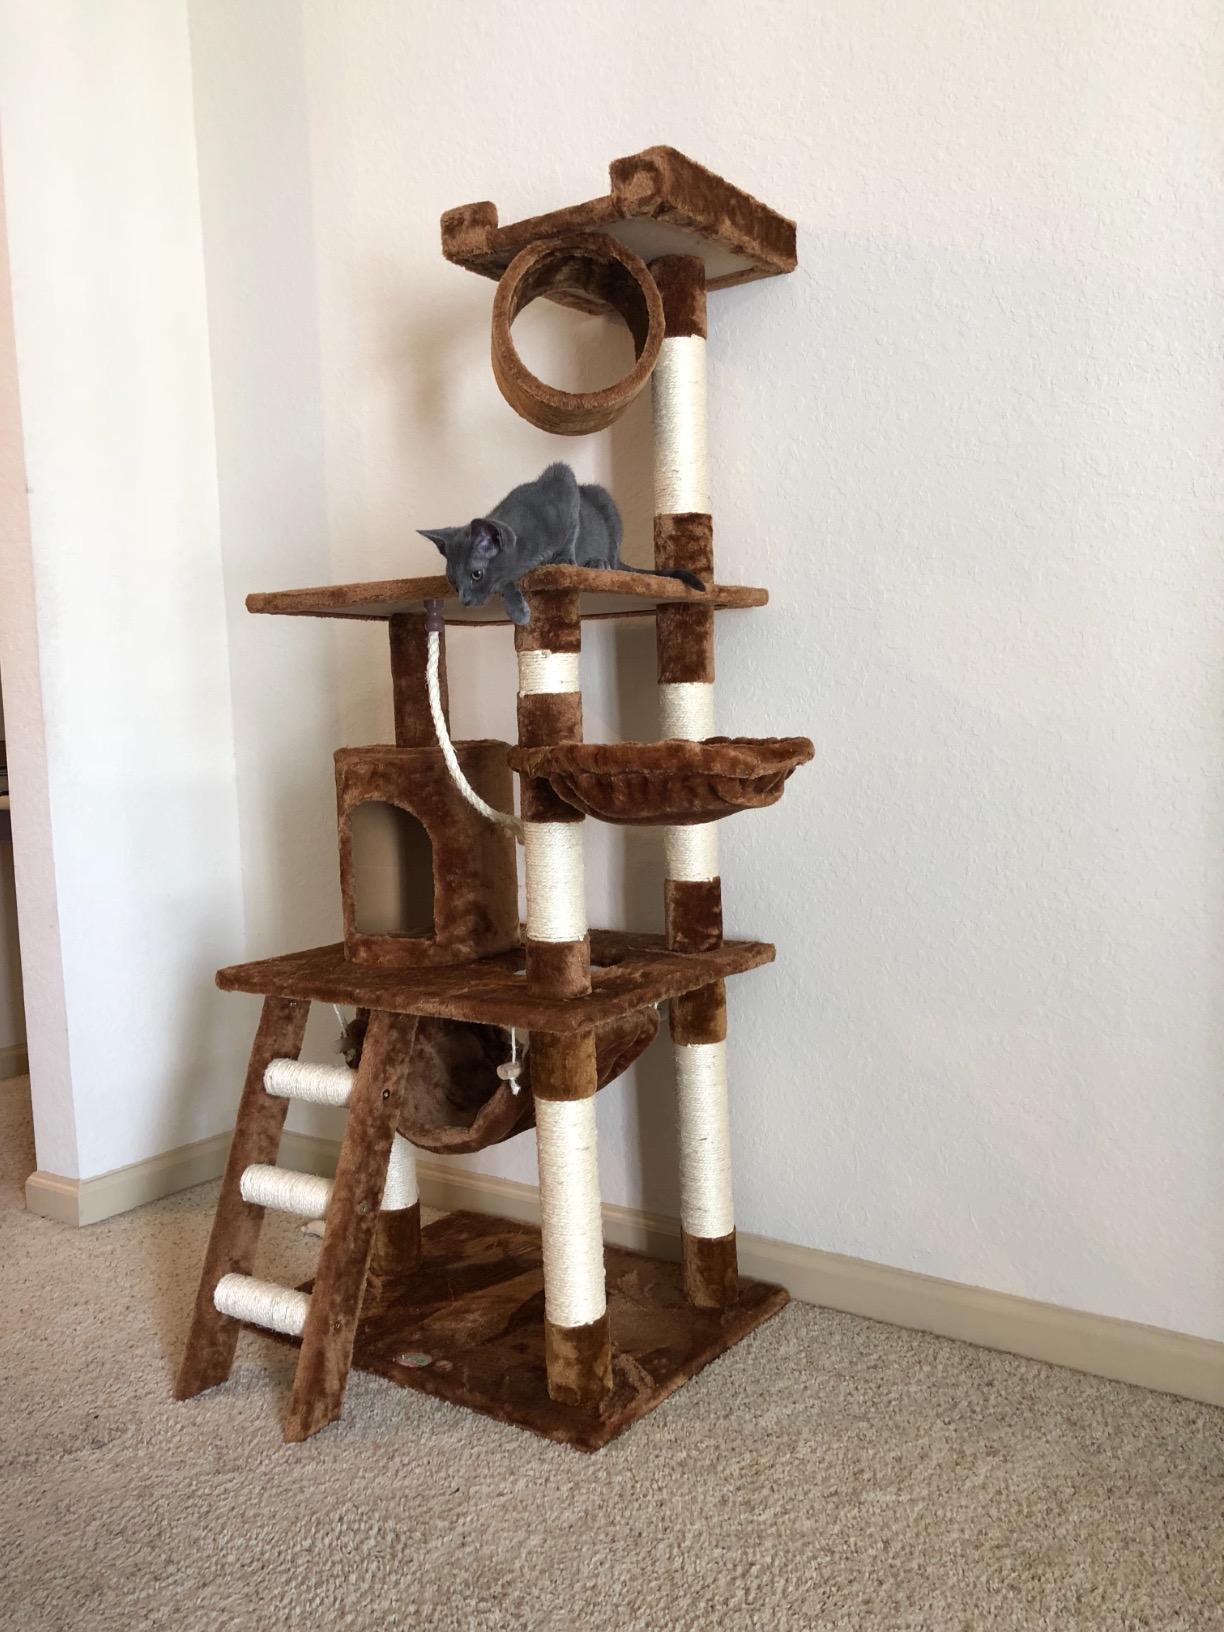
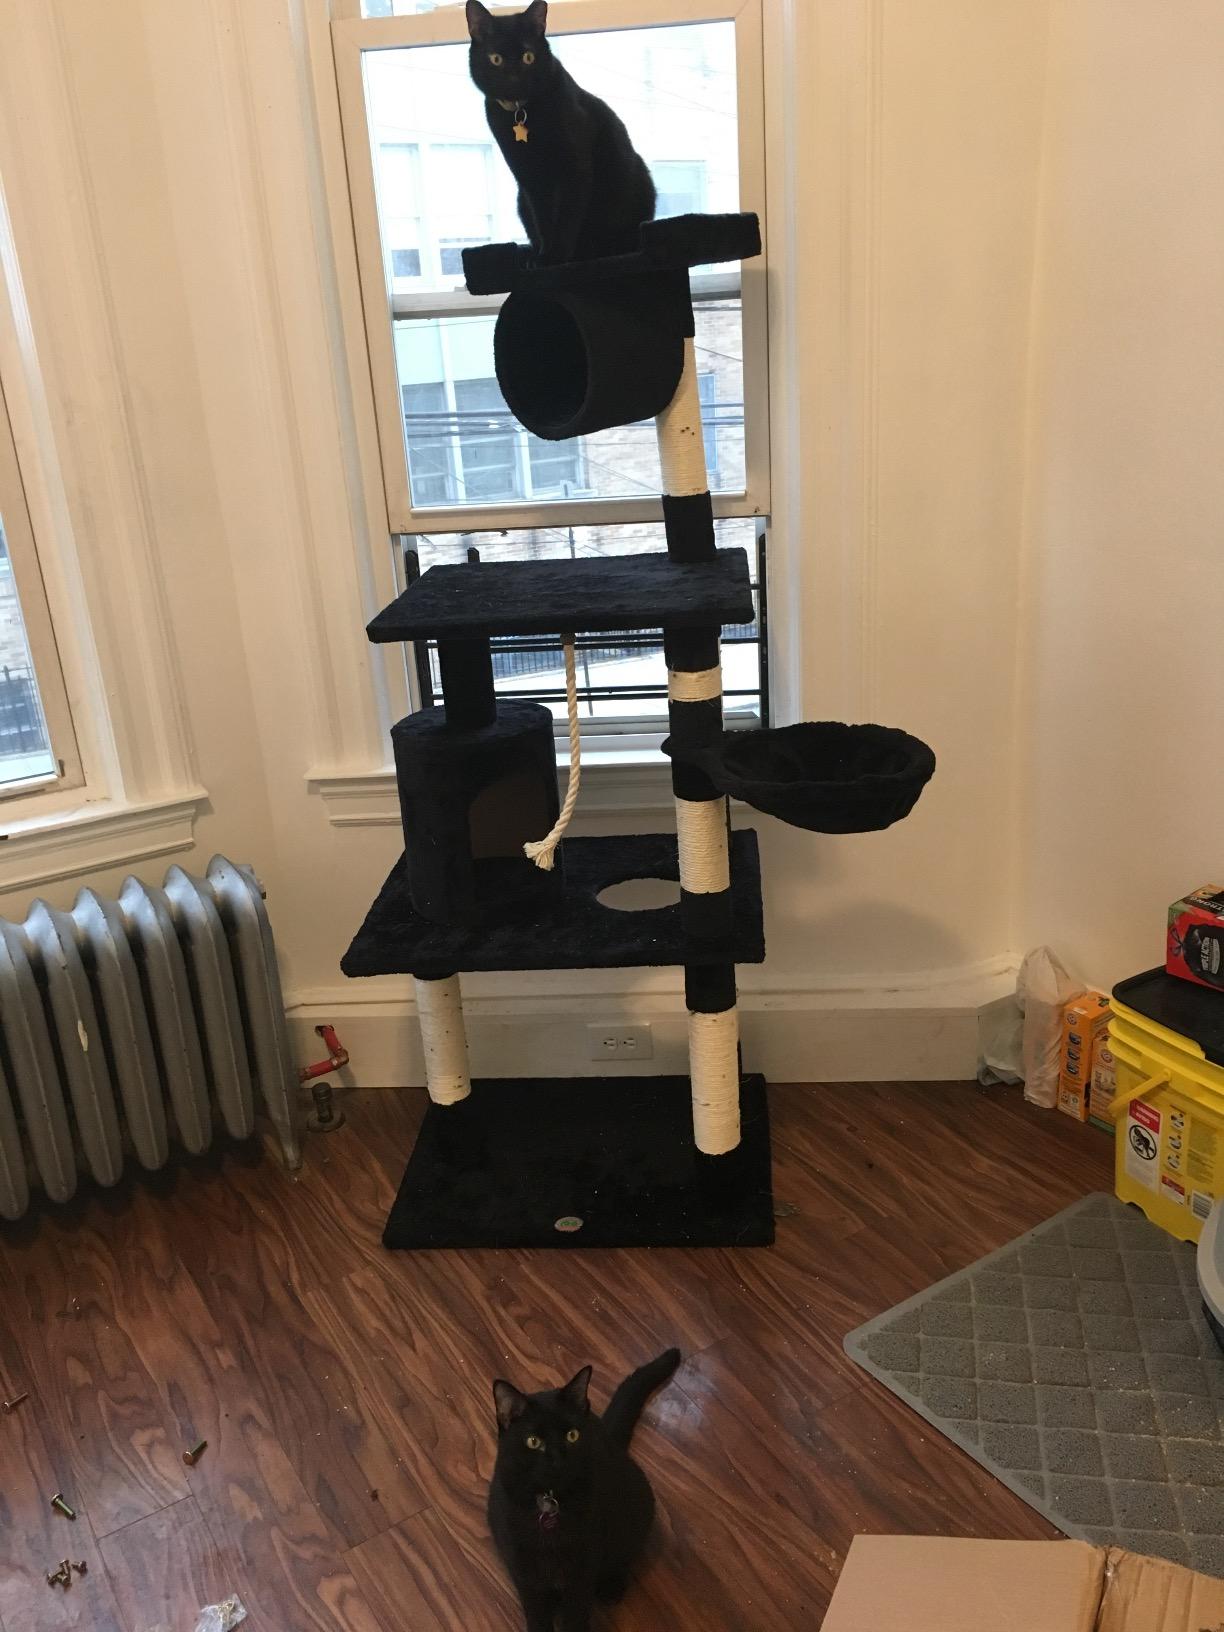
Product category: items_cat tree
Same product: no